Meilichios

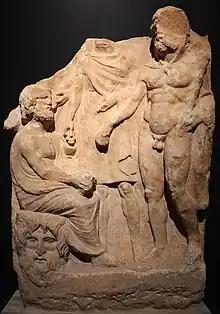
Marble votive relief of Zeus Meilichios sitting on the Acheloos River, with Hermes, Heracles, the Mother of the Gods, and Callirrhoe. Found in the Ilisos River, near Athens. Early 3rd century BC

In Greek mythology, Meilichios was an archaic chthonic "daimon" honored in Athens. Meilichios was later worshipped with the epithet of Zeus, as Zeus Meilichius or Meilichios. In her book 'Prolegomena to the Study of Greek Religion' (1903), Jane Ellen Harrison explained that the Diasia festival, the greatest Athenian festival dedicated to Zeus, evolved from an older ceremony meant to appease Meilichios.